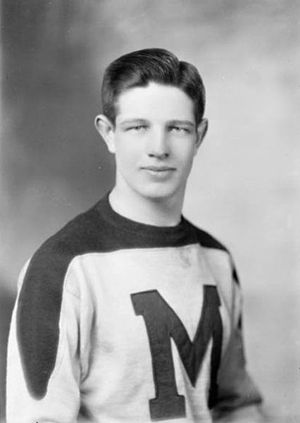
VM i ishockey / Historie / 1963–1976: Sovjetisk dominans
I 1962 etablerede Father David Bauer et landshold bestående af Canadas bedste amatørspillere.[35]
Verdensmesterskabet i ishockey er en årligt tilbagevendende turnering for mandlige ishockeylandshold arrangeret af International Ice Hockey Federation.